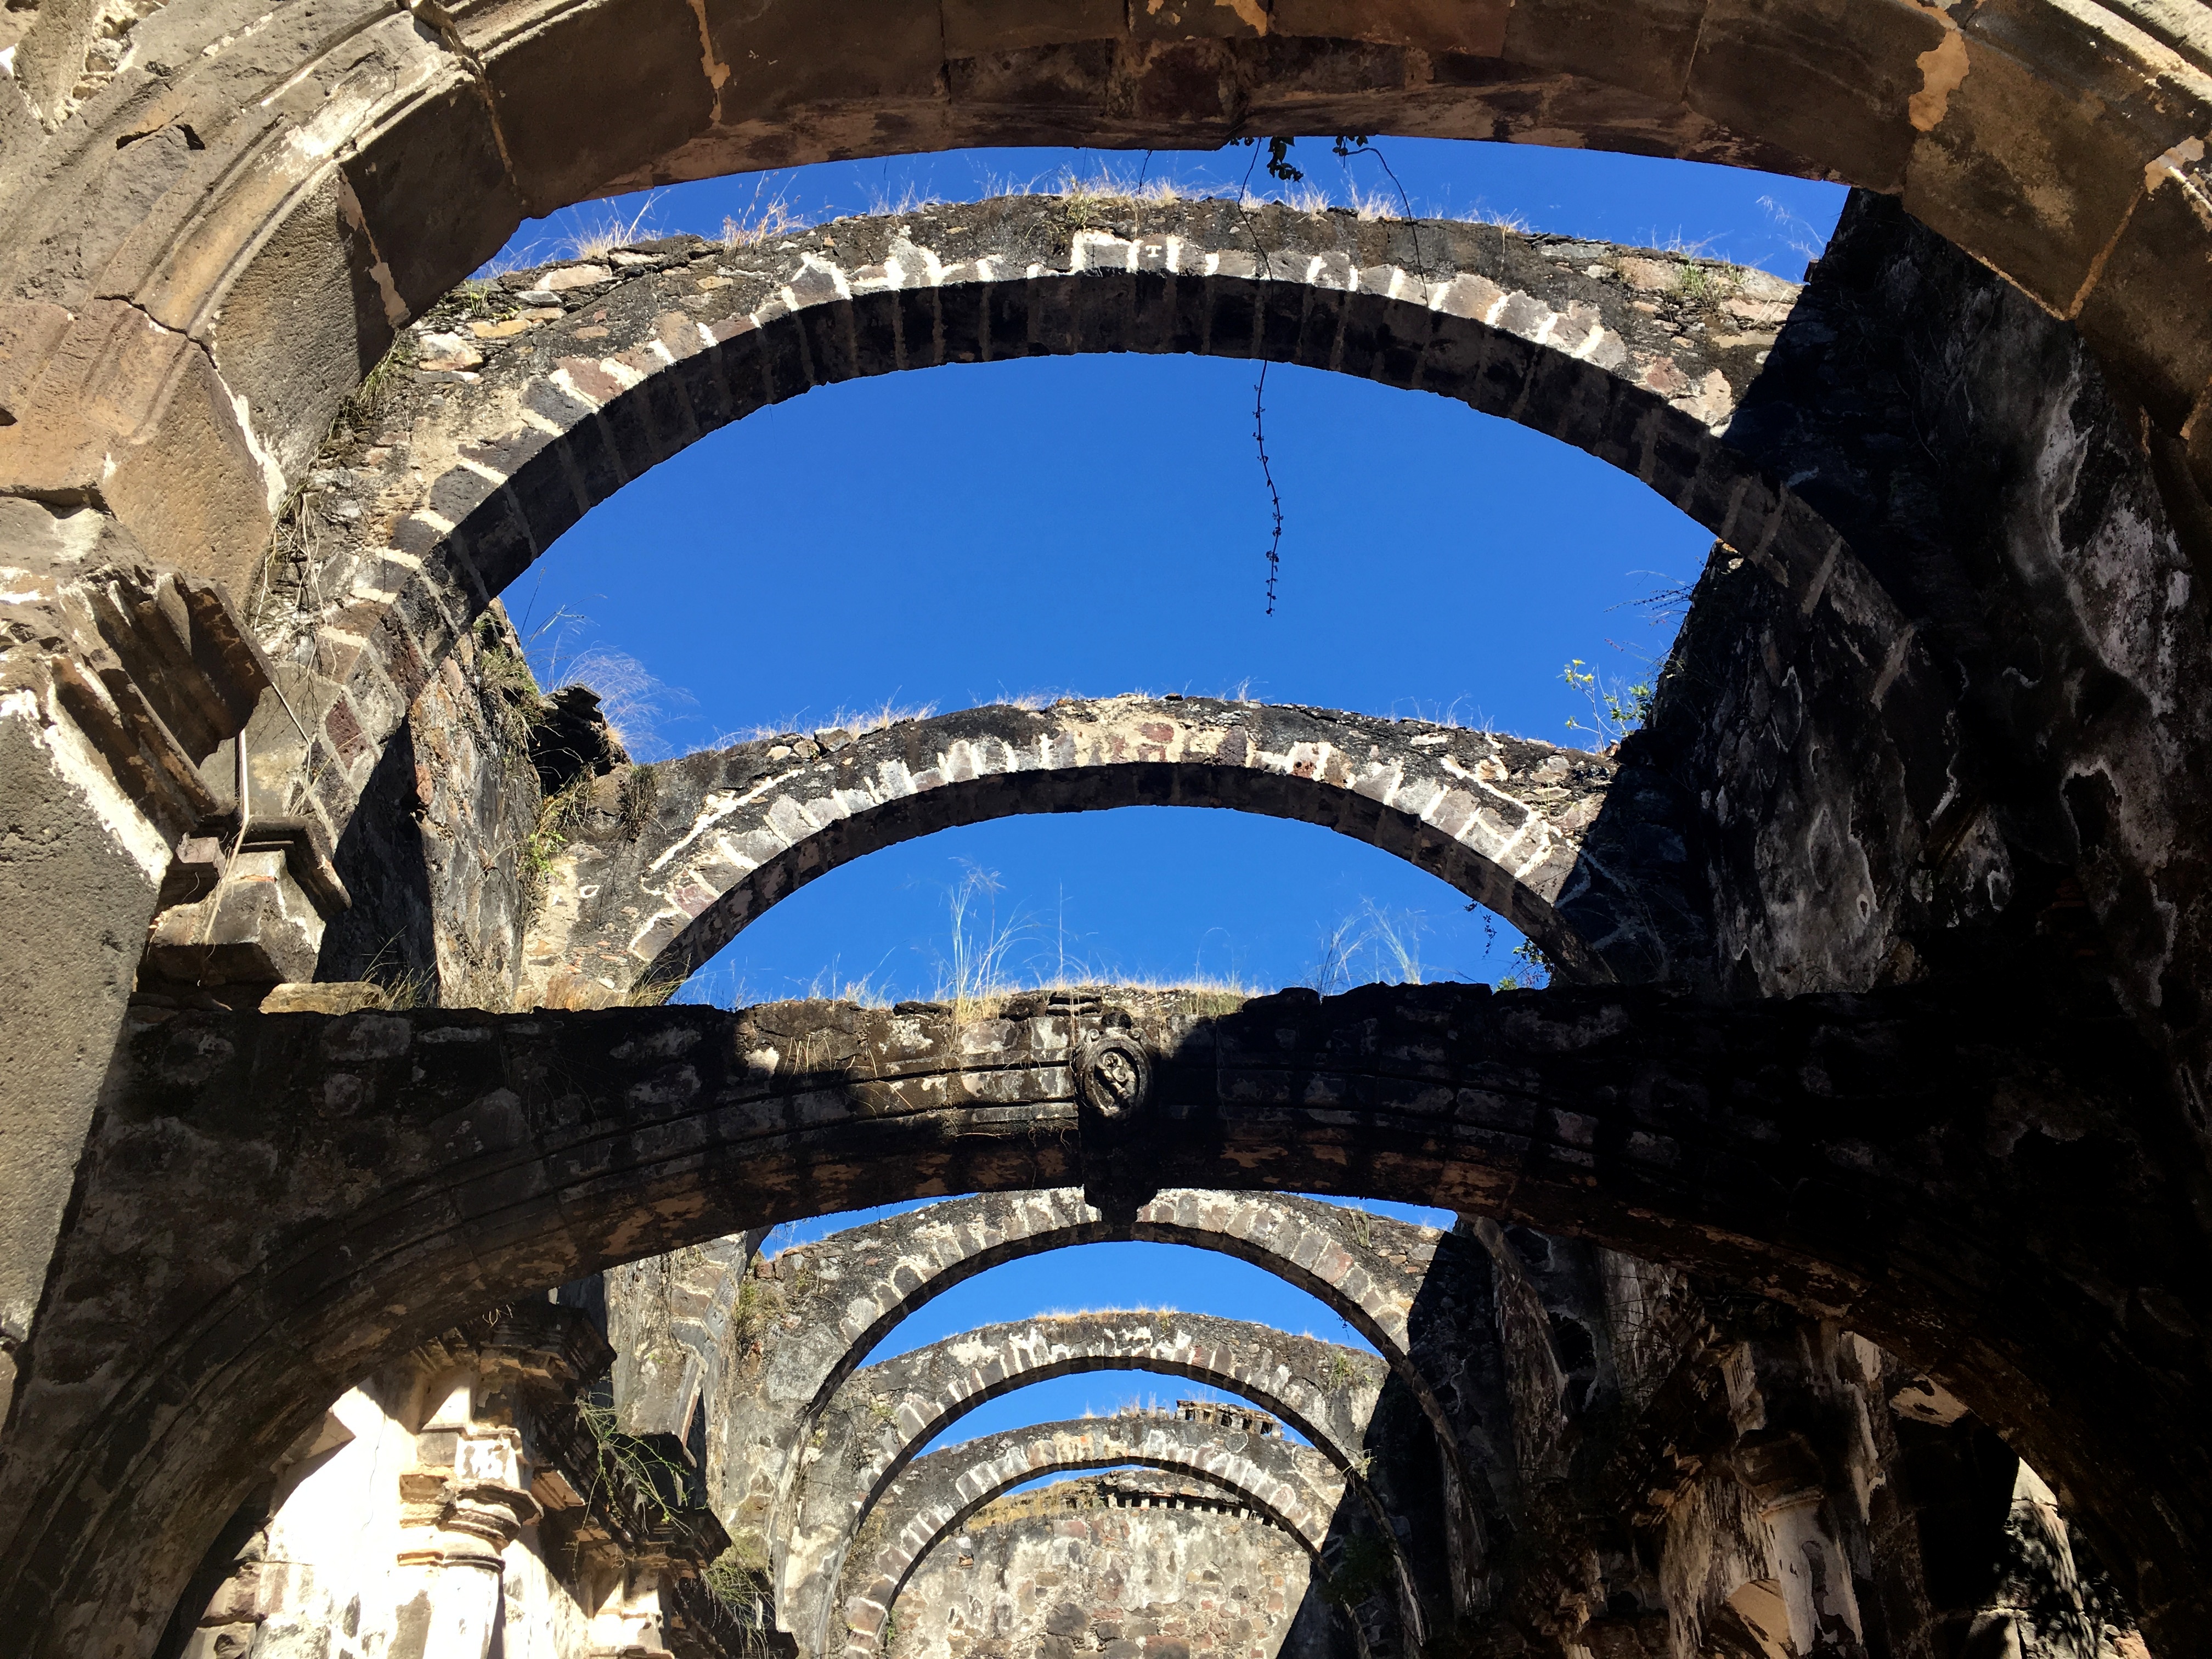
architecture, structure, bridge, window, arch, landmark, blue, place of worship, art, ruins, monastery, symmetry, ancient history